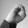
ASL letter: O